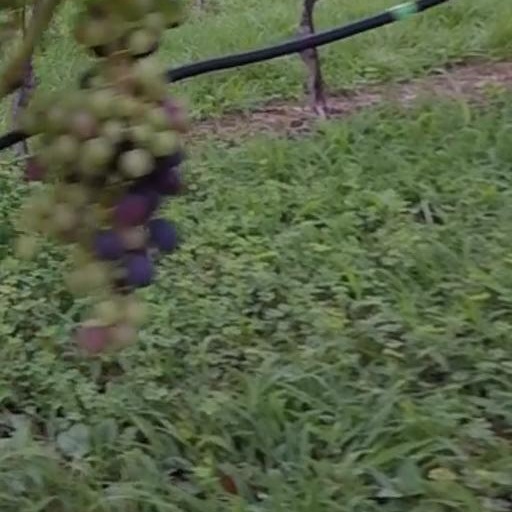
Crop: grape